Diane James

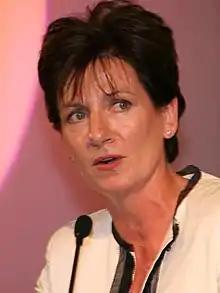
James in 2014

Diane Martine James (born 20 November 1959) is a British politician who was a Member of the European Parliament (MEP) for South East England from 2014 to 2019. She was briefly leader-elect of the UK Independence Party (UKIP) from September 2016 to October 2016, but resigned before formalising her leadership. At the time of her election to the European Parliament, James was one of three UKIP MEPs for South East England, before joining the Brexit Party in 2019.